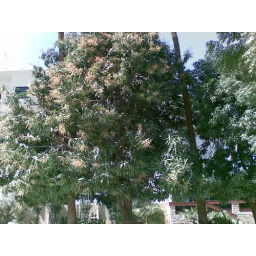
Mango tree in my house in Jeddah